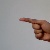
The image shows a hand gesture representing the letter 'G' in Indian Sign Language.